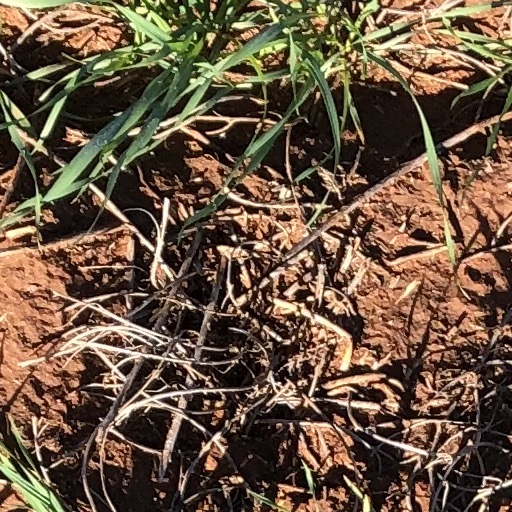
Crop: wheat